Franz Conrad von Hötzendorf

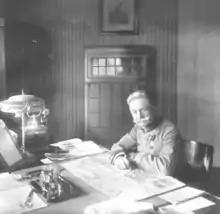
Conrad at the map table, 1914

On 12 August 1914, Conrad sent an army of 460,000 men into Serbia where it suffered a humiliating defeat within months to Radomir Putnik's outnumbered Serb forces, drawing on what they had learned during the Balkan Wars.